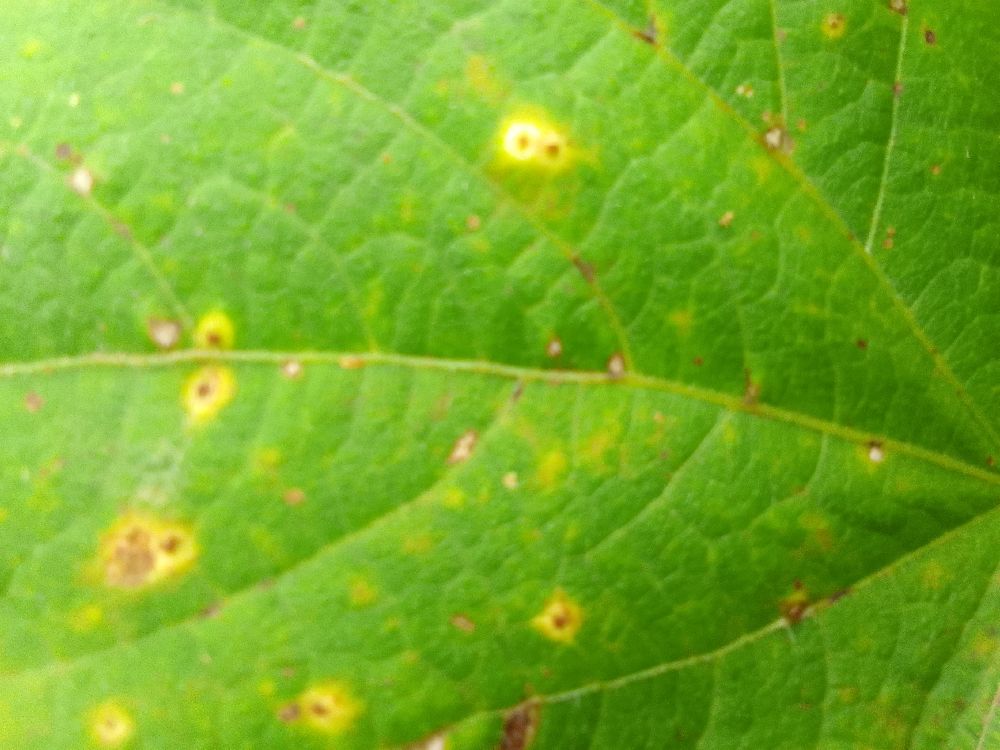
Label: rust